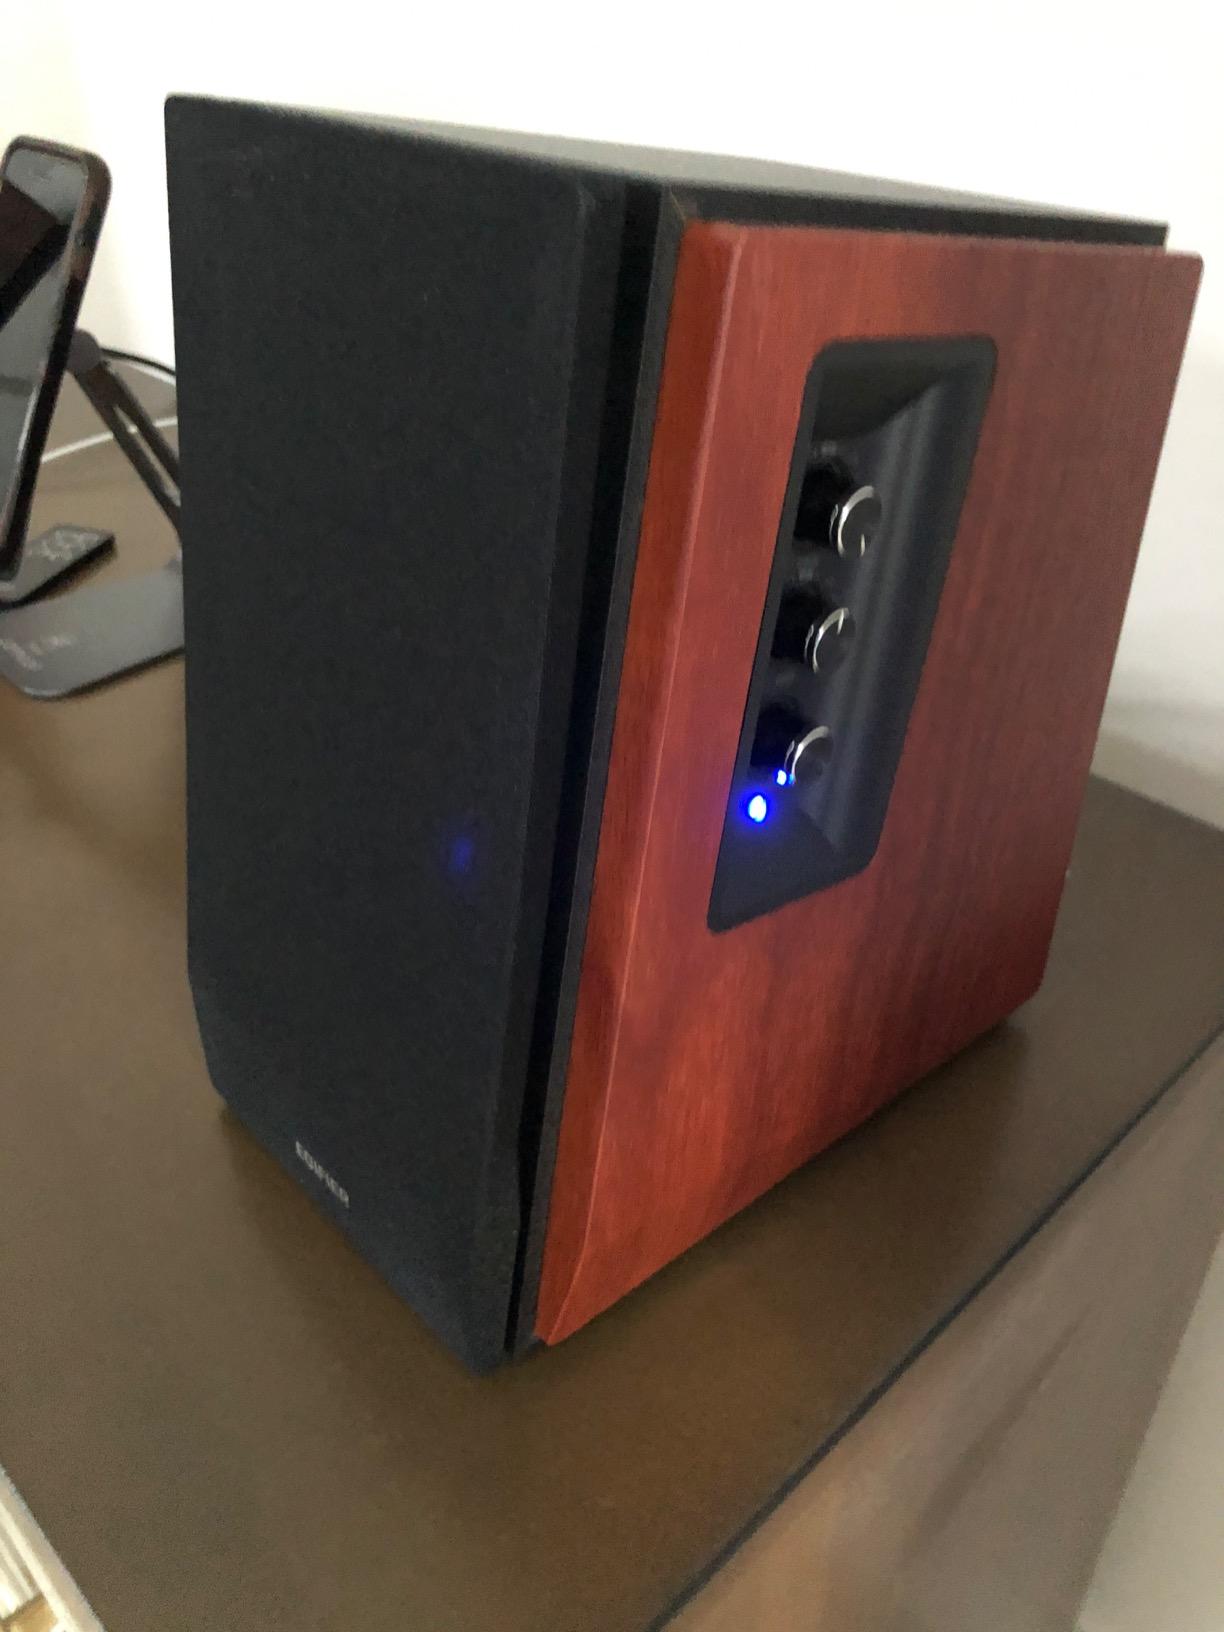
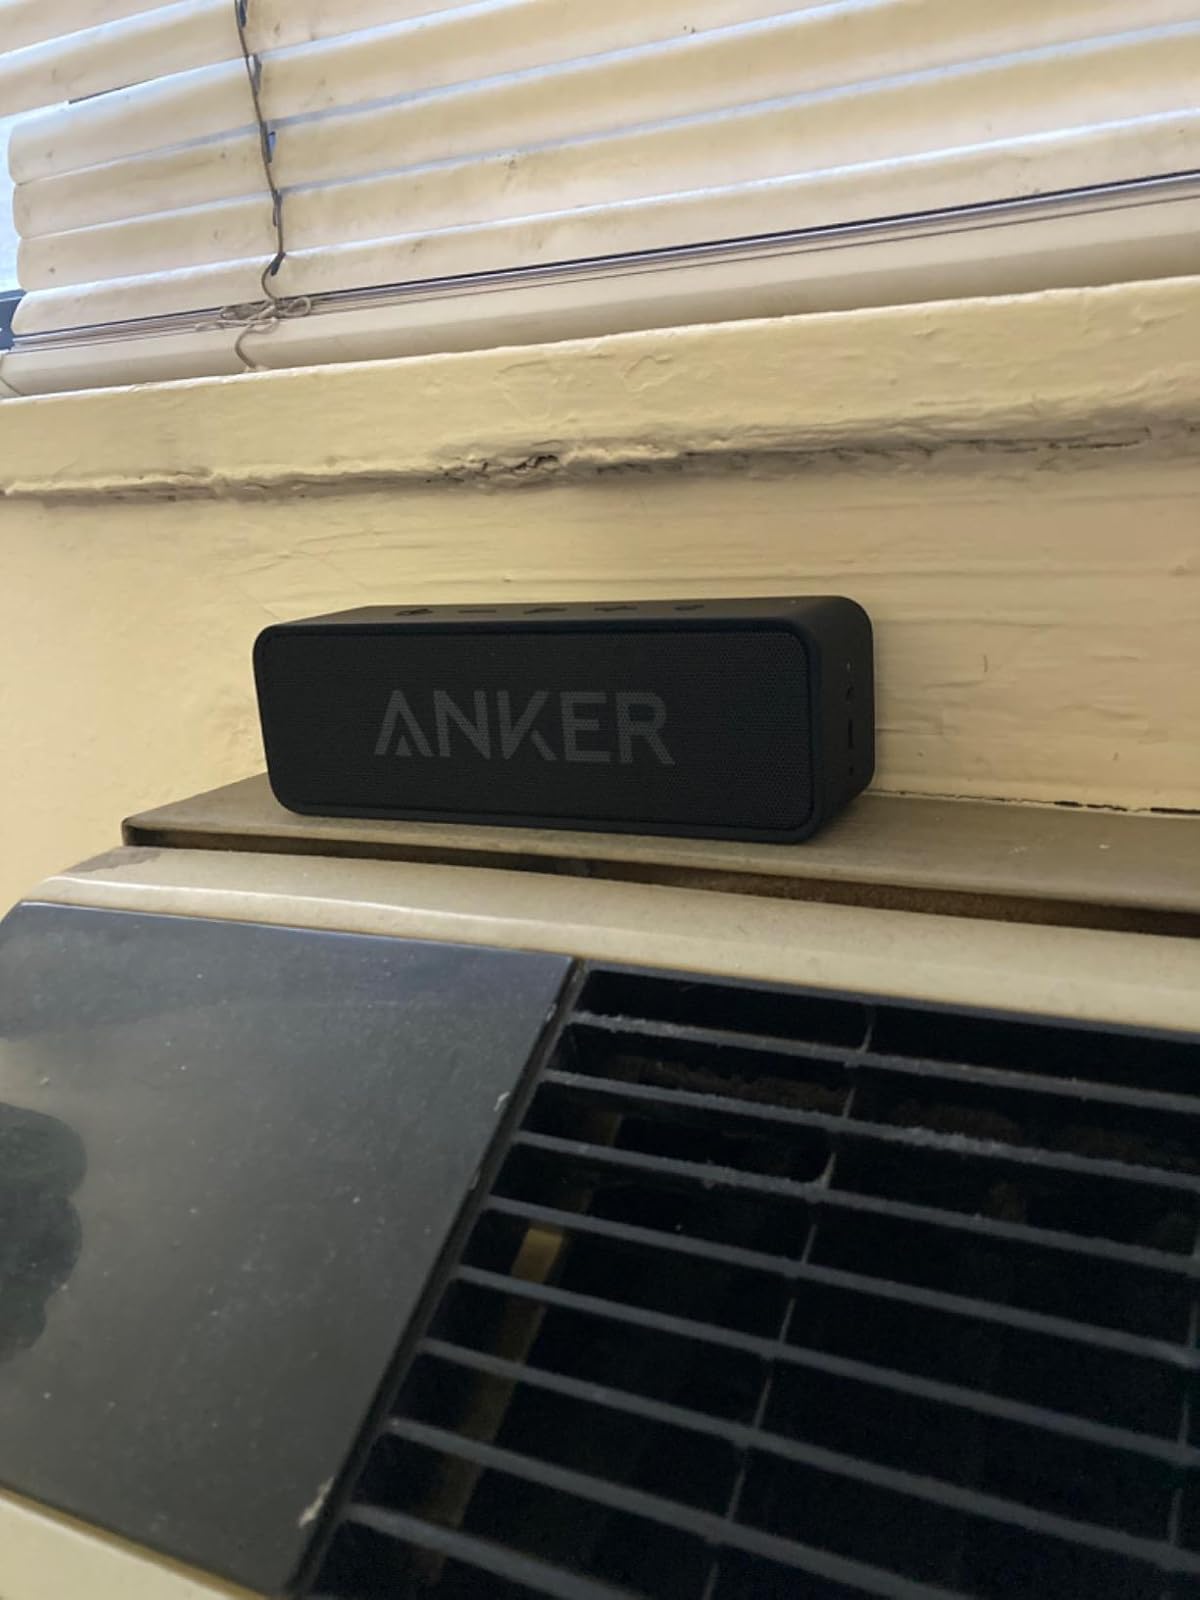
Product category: speaker
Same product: no